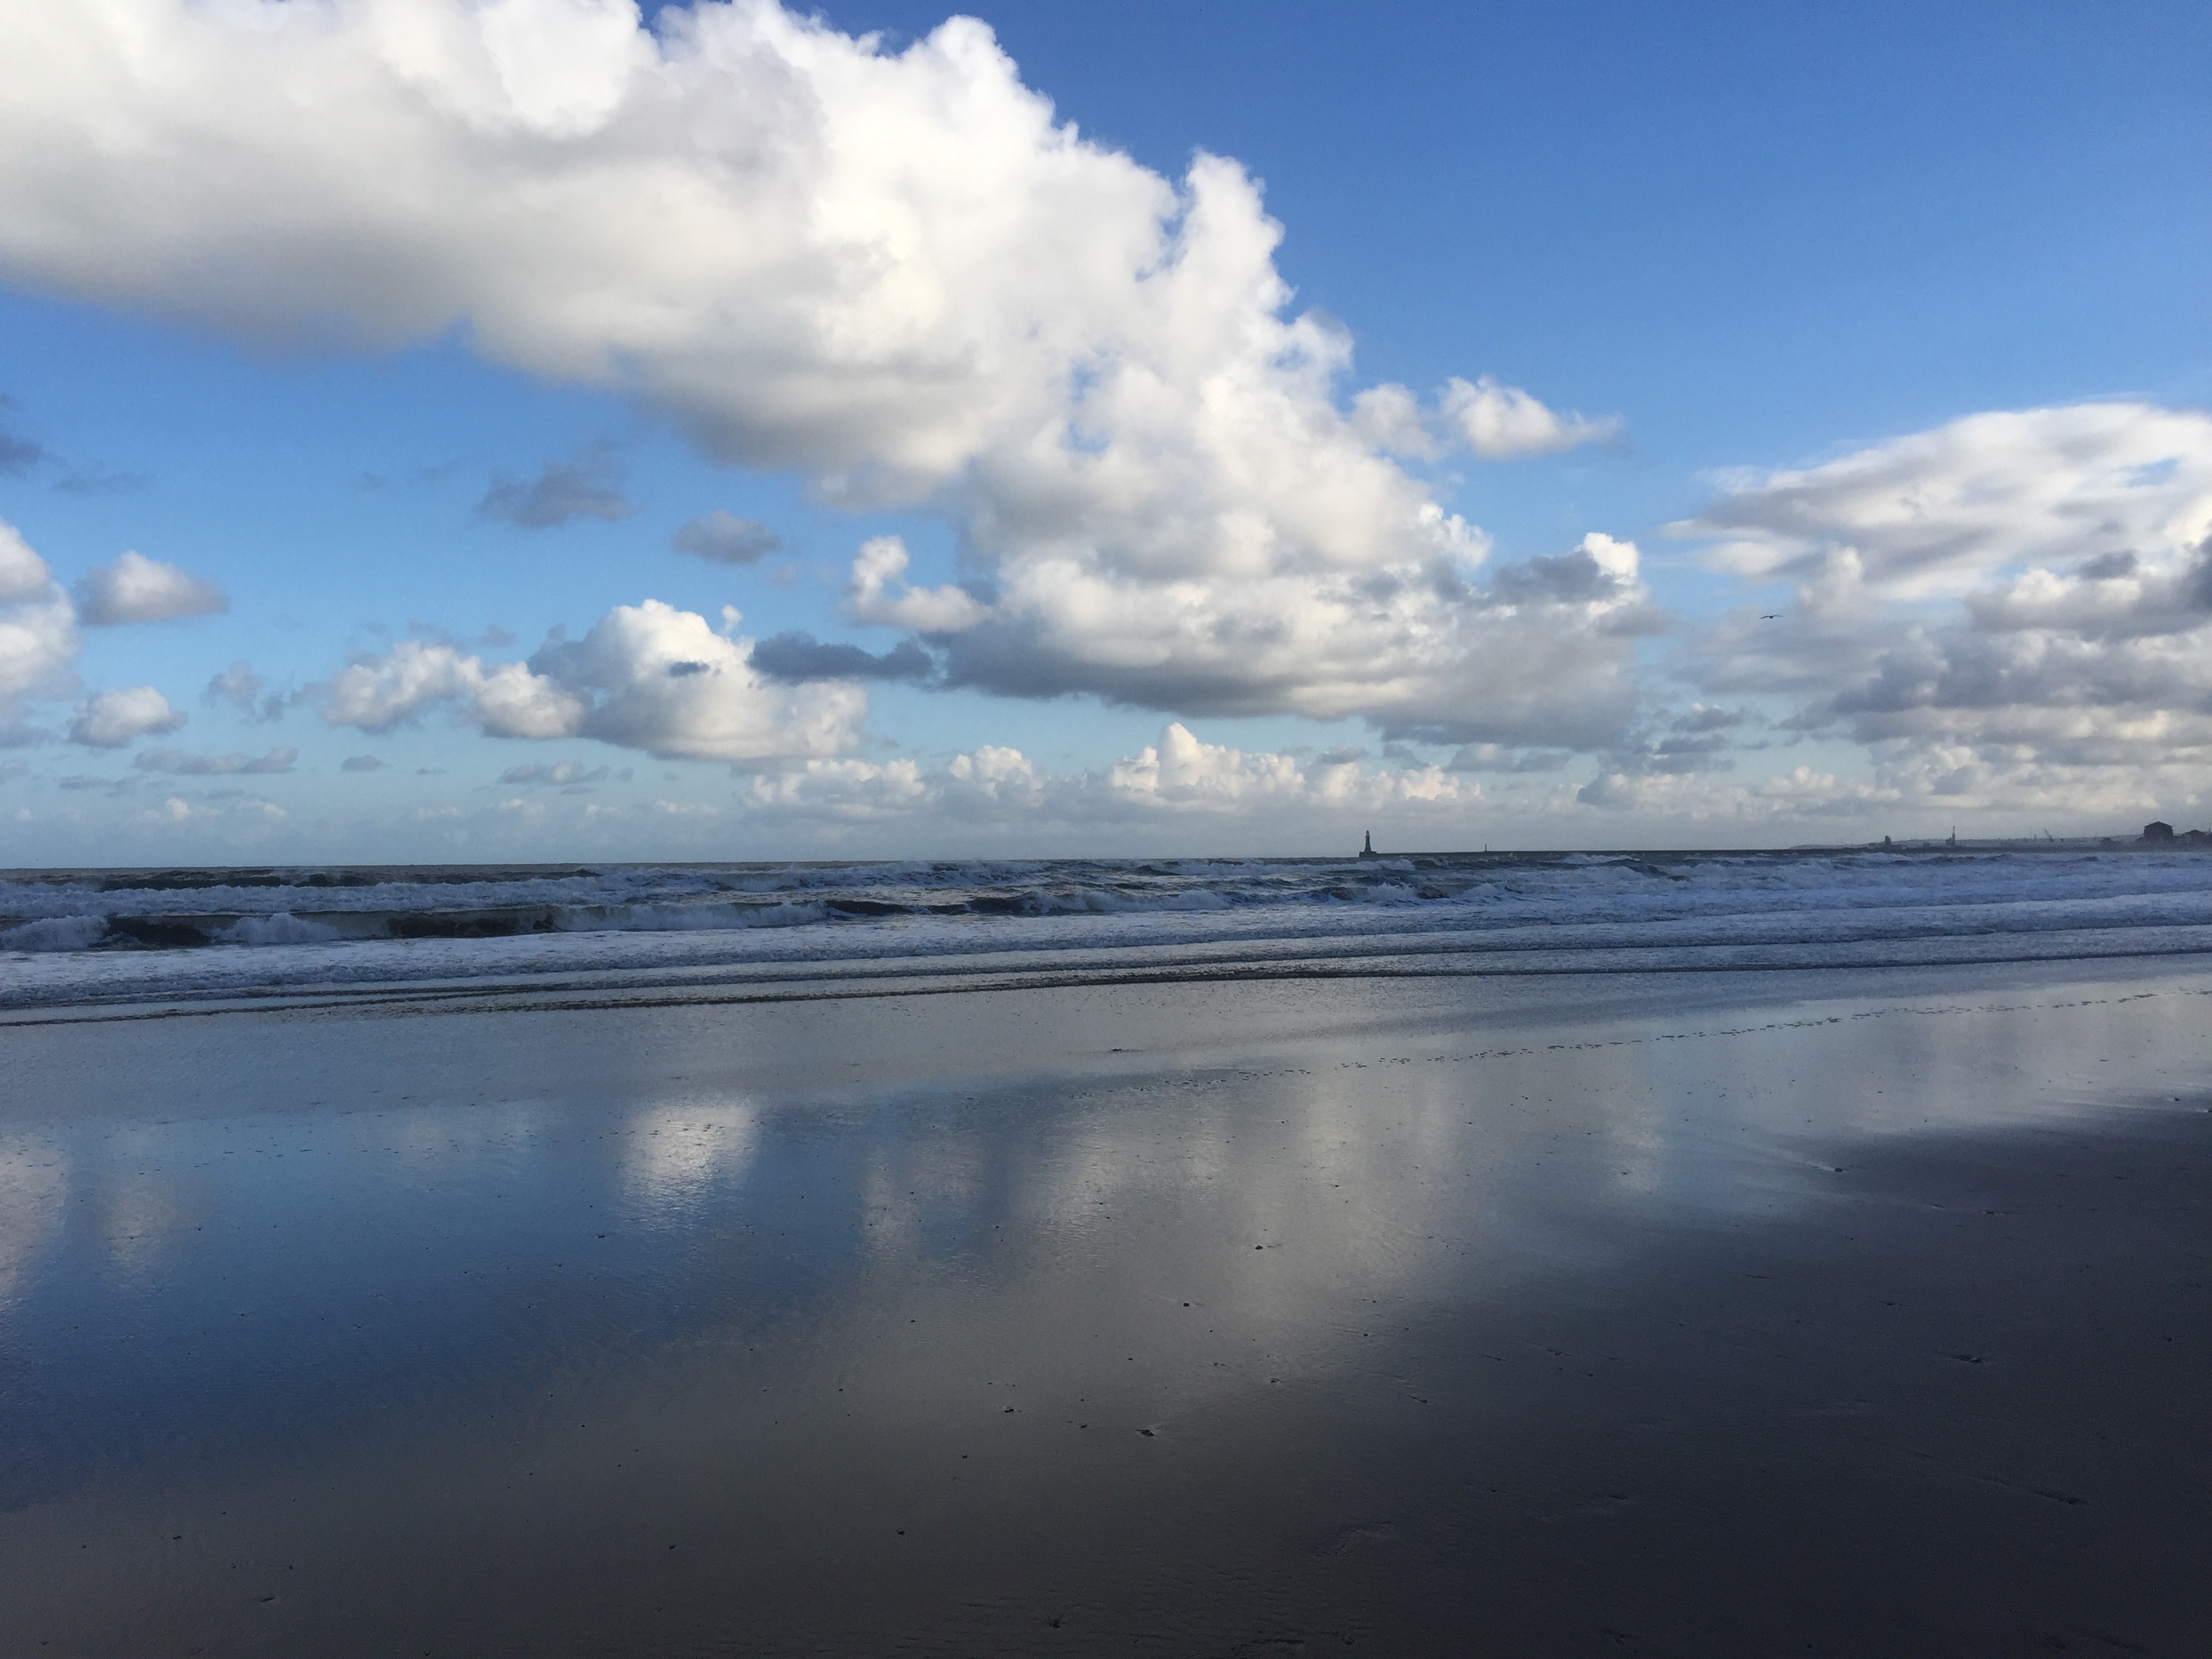
beach, sea, coast, ocean, horizon, cloud, sky, sunlight, morning, shore, wave, lake, dawn, dusk, reflection, bay, arctic, body of water, arctic ocean, mudflat, wind wave